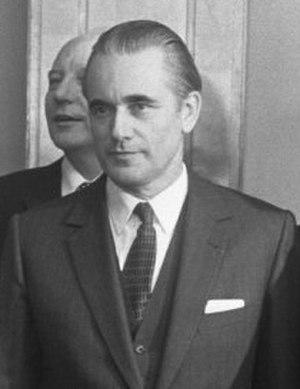
Ascain est une commune française située dans le département des Pyrénées-Atlantiques en région Nouvelle-Aquitaine et frontalière avec l’Espagne au sommet de la Rhune, ultime sommet pyrénéen occidental situé à six kilomètres de la côte atlantique. Elle s’est développée sur la Nivelle, court fleuve qui naît en Espagne et qui draine une partie du Pays basque intérieur.
L’Union des jeunes pour le progrès - Mouvement des jeunes gaullistes est une organisation politique créée le 13 juin 1965. Fondée à la demande de Charles de Gaulle, elle est le mouvement officiel des jeunes gaullistes. Au départ aux côtés de l'UNR-UDT, puis de l'Union démocratique pour la Vᵉ République et du Rassemblement pour la République, l'UJP devient mouvement associé de l'Union pour un mouvement populaire en 2011, puis est affiliée aux Républicains. À son apogée au début des années 1970, elle compta près de 50 000 adhérents, nombre considérable pour un mouvement politique de jeunesse.
Cette page donne la liste des anciens ministres français chargés de l'écologie ; le nom exact de la fonction peut varier à chaque nomination.
Jean Prat, né le 1ᵉʳ août 1923 à Lourdes et mort le 25 février 2005 à Tarbes, est un joueur de rugby à XV international français, devenu ensuite entraîneur. Il évolue durant sa carrière de joueur, de 1944 à 1959, au poste de troisième ligne aile, où il est régulièrement buteur.
Thierry Le Luron, né le 2 avril 1952 à Paris et mort le 13 novembre 1986 à Boulogne-Billancourt, est un humoriste français particulièrement célèbre dans les années 1970 et 1980 pour ses imitations de personnalités politiques et médiatiques. Il a aussi enregistré plusieurs chansons et animé des émissions de radio et de télévision.